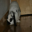
Label: rabbit